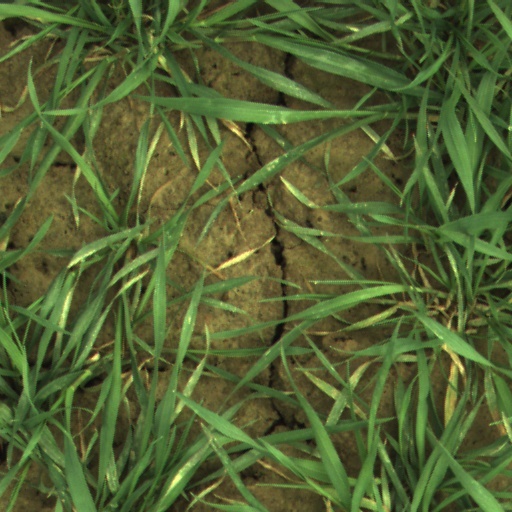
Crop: wheat